Rab concentration camp

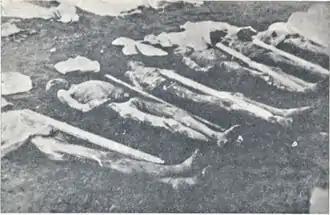
Dead inmates at the Rab concentration camp. Source: "Rabski Zbornik", 1953.

Slovenes and Croatians, many of whom were women and children, including pregnant women and newborns, suffered from cold and hunger in open-air tents, surrounded by barbed wire fence and guard towers. At its peak there were up to 15,000 internees.